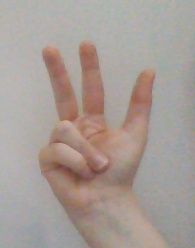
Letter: al